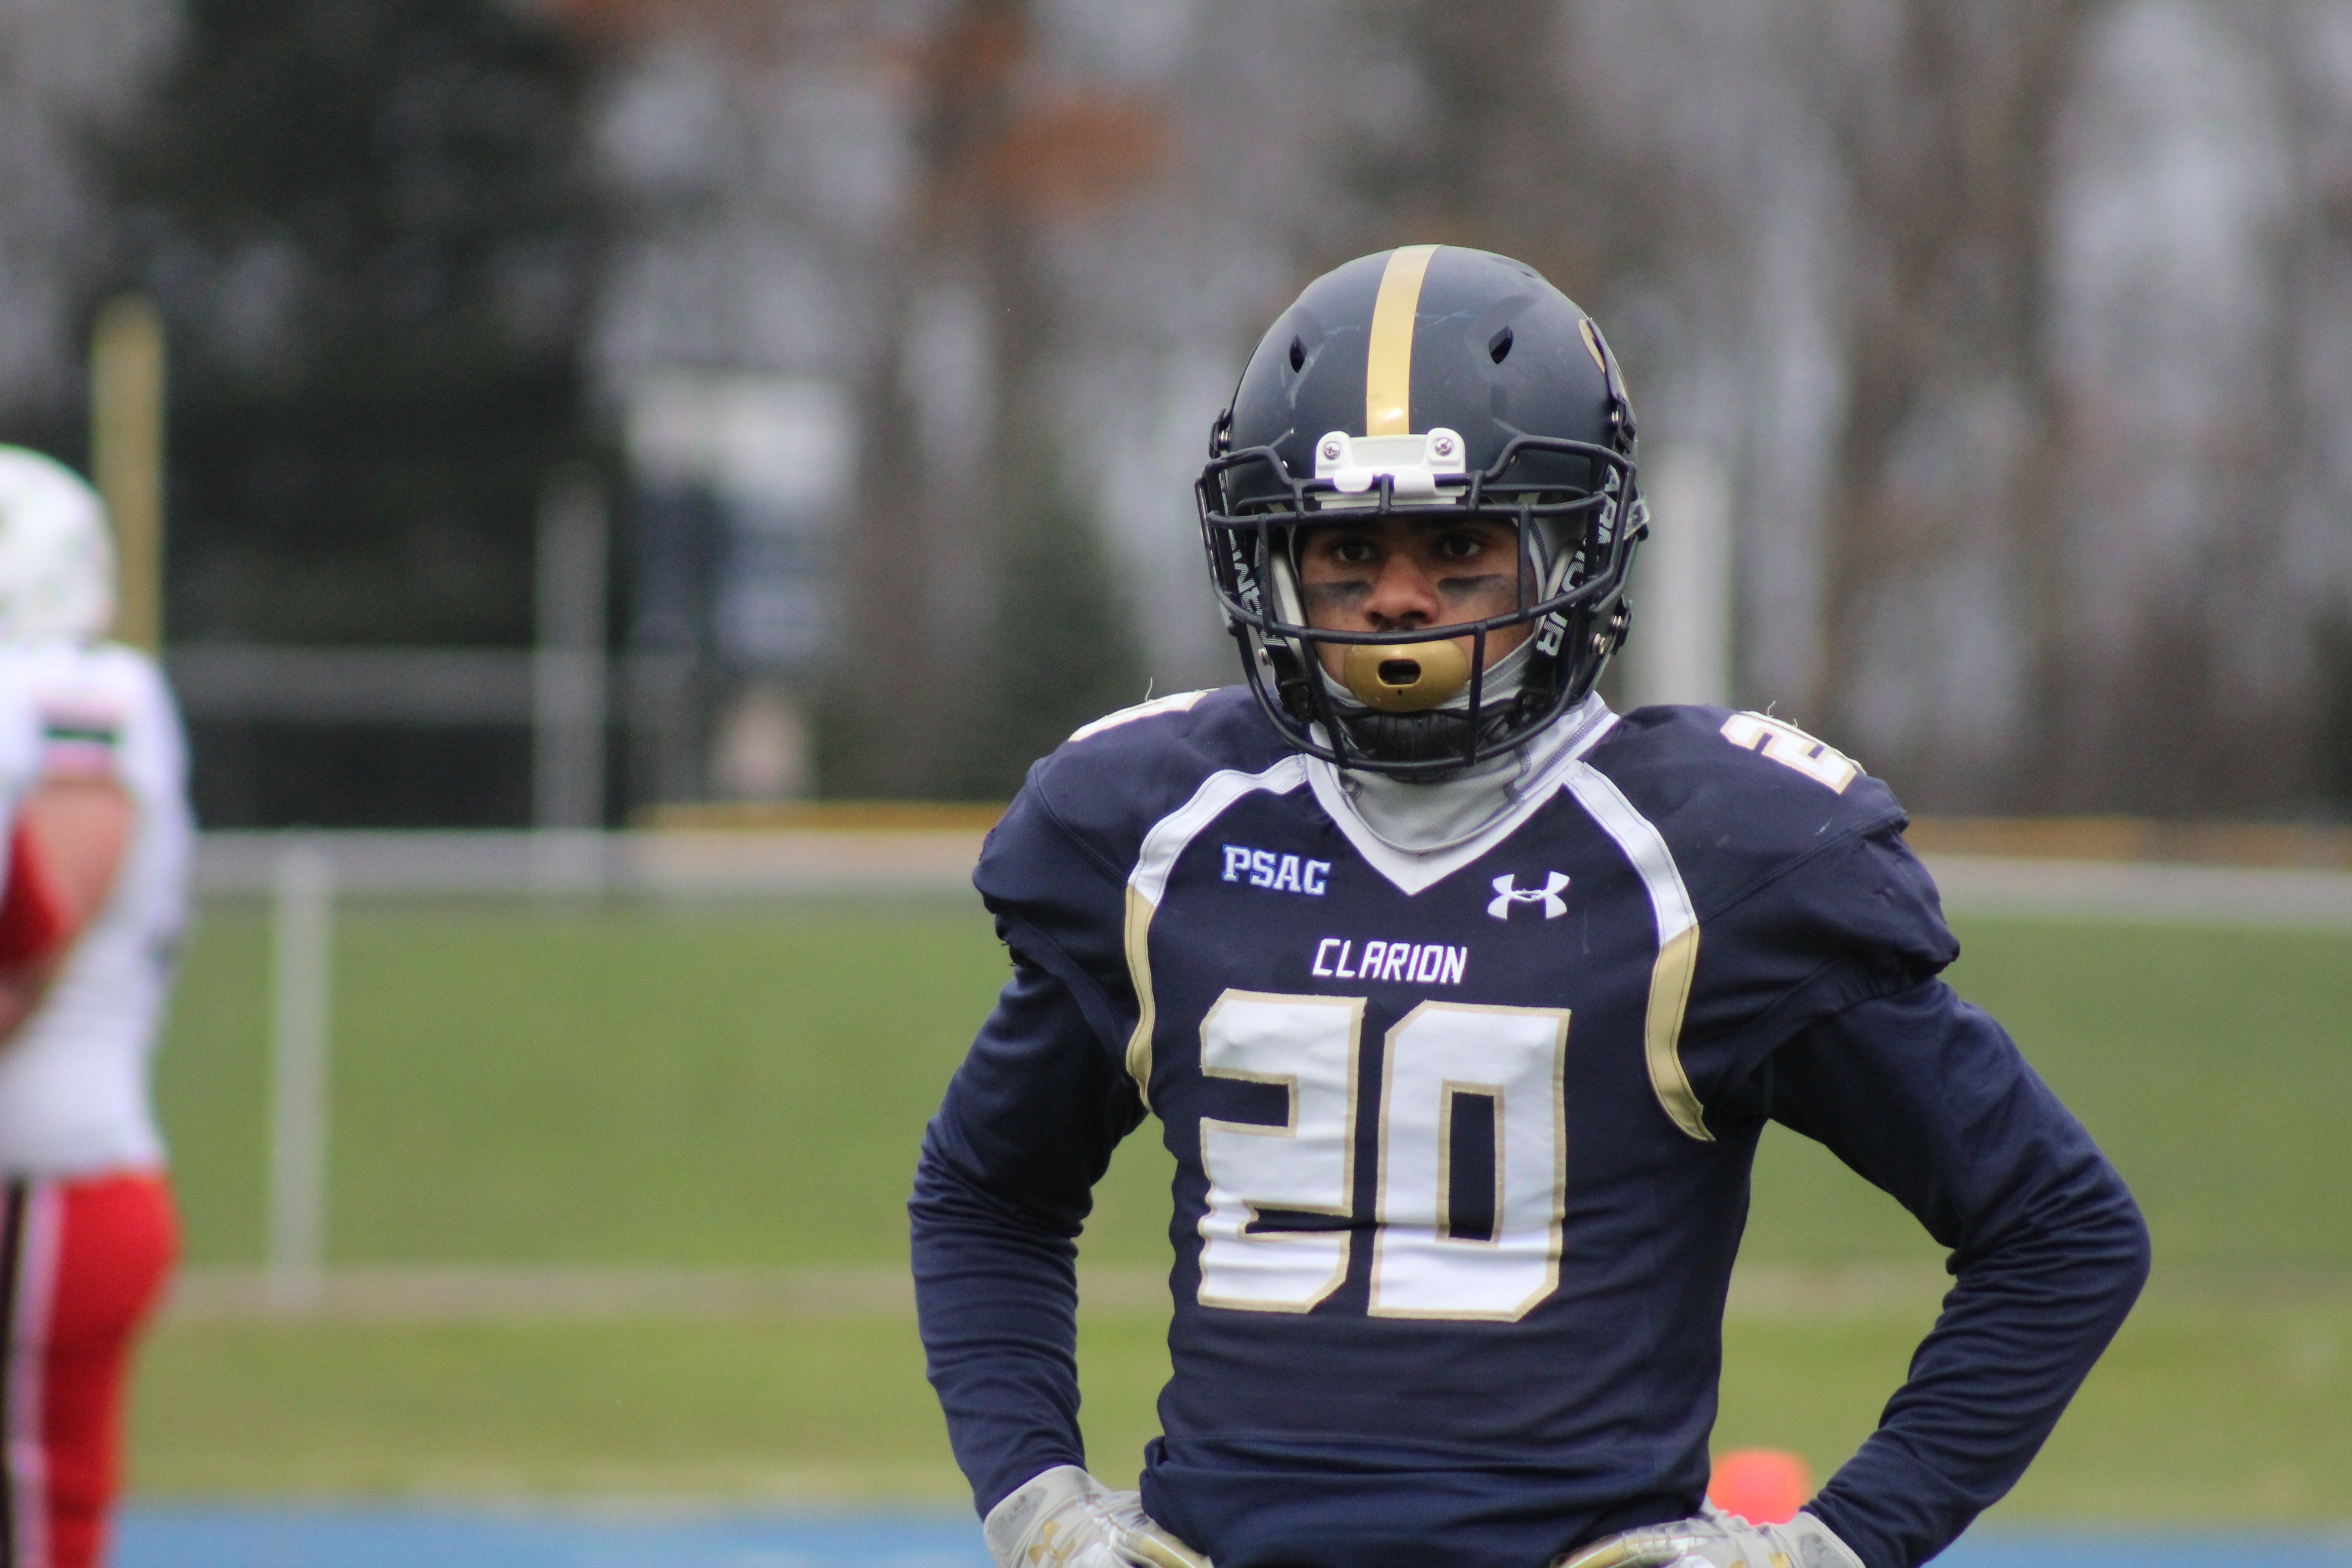
player, sports gear, sports, helmet, gridiron football, sports equipment, Football gear, team sport, american football, Sprint football, ball game, Football equipment, football helmet, personal protective equipment, canadian football, tournament, face mask, six man football, arena football, headgear, jersey, rugby, football player, sport venue, team, super bowl, sportswear, competition event, games